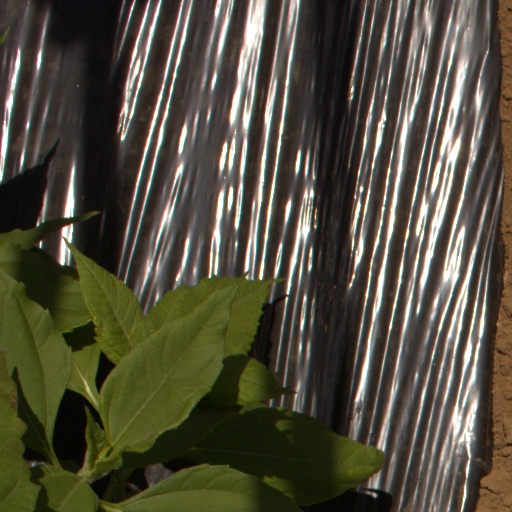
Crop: Jerusalem artichoke